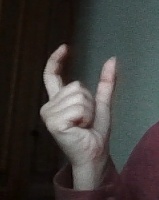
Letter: nun